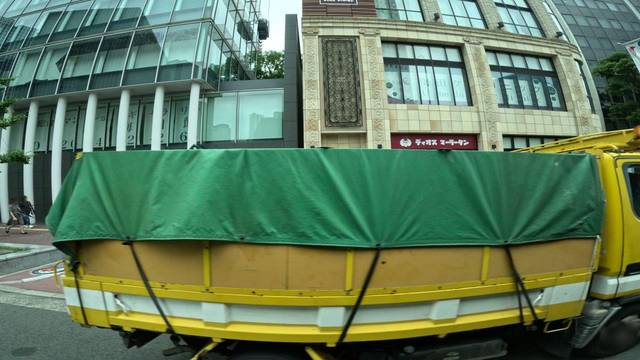
Region: Japan
Coordinates: 34.699, 135.5